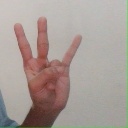
अक्षर: क्ष